Vulture (Marvel Comics)

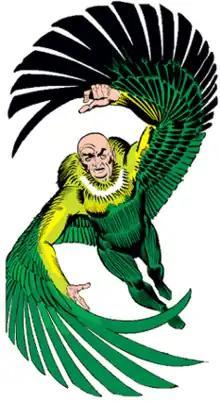
The Vulture as seen in interior artwork from "The Amazing Spider-Man Annual" #1 (October 1964). Art by Steve Ditko.

The Vulture is the alias of several supervillains appearing in American comic books published by Marvel Comics, most of whom are depicted as recurring enemies of the superhero Spider-Man and part of his adversaries composing his rogues gallery, typically using special suits which allow them to fly at vast speeds.